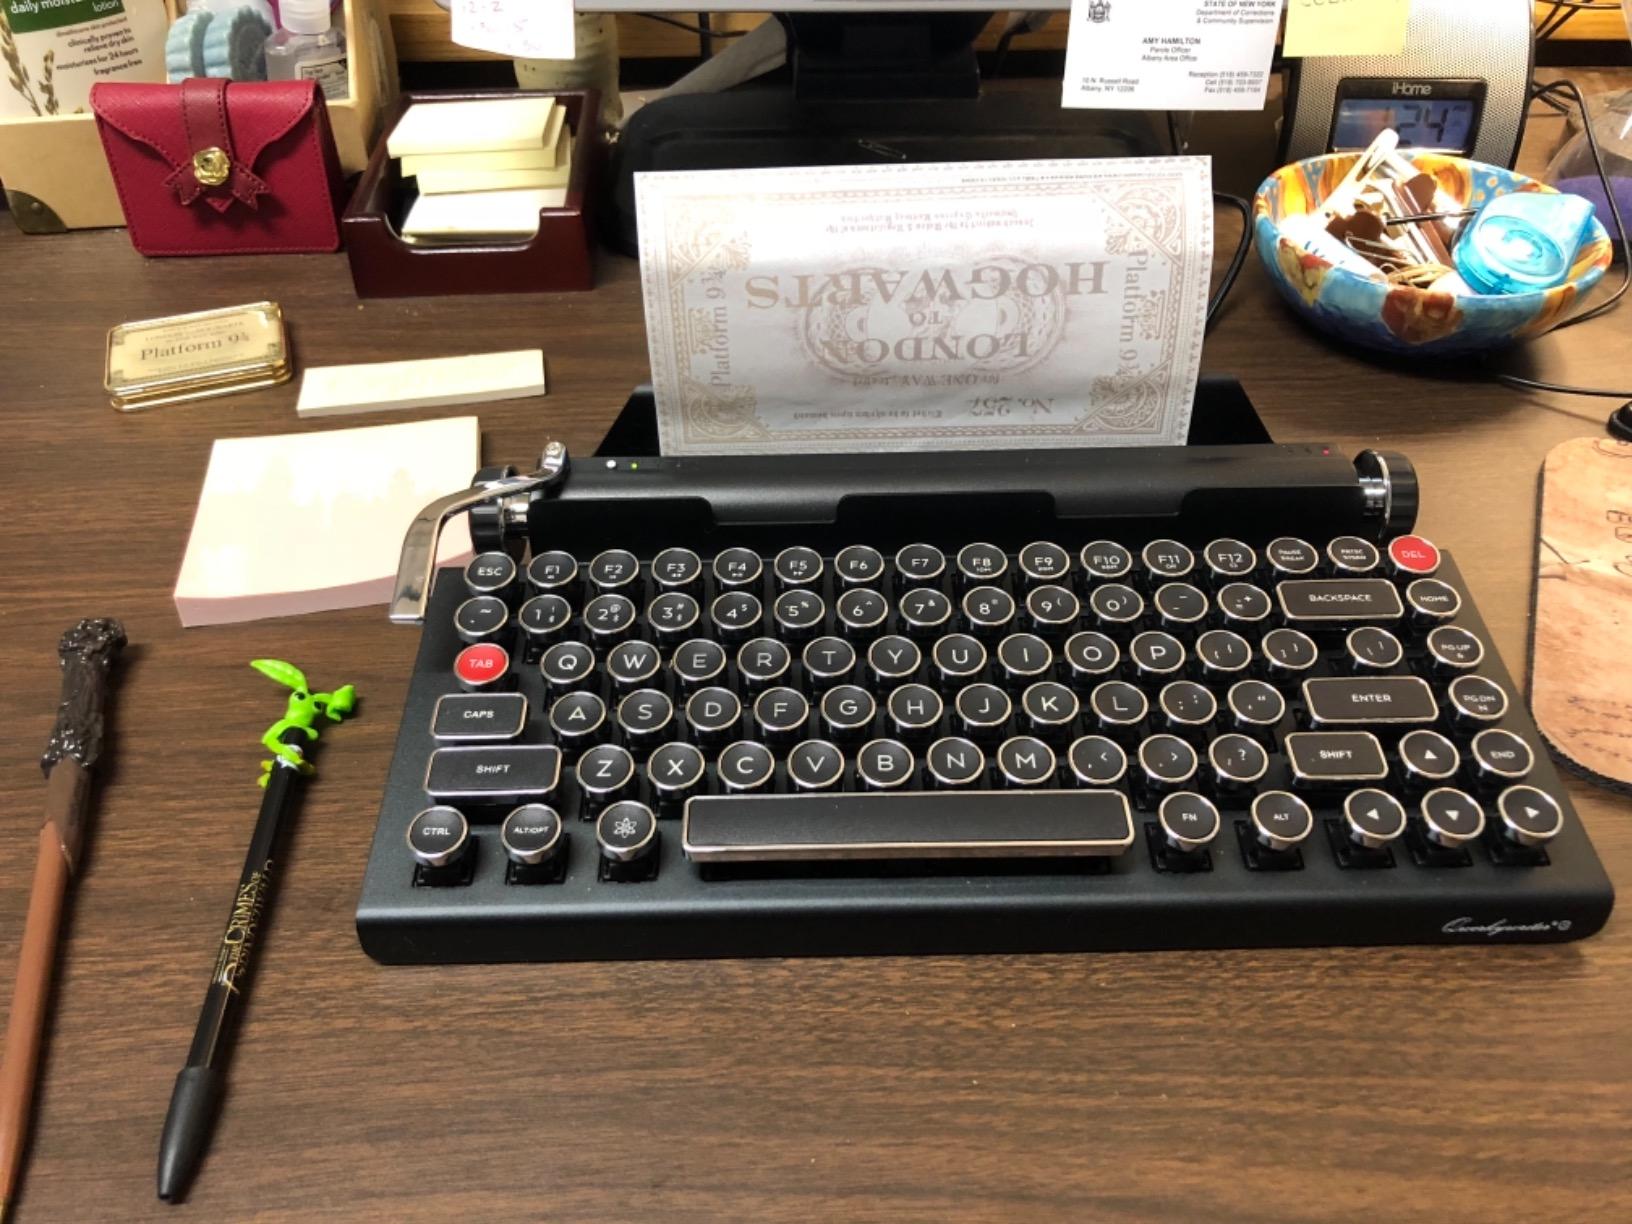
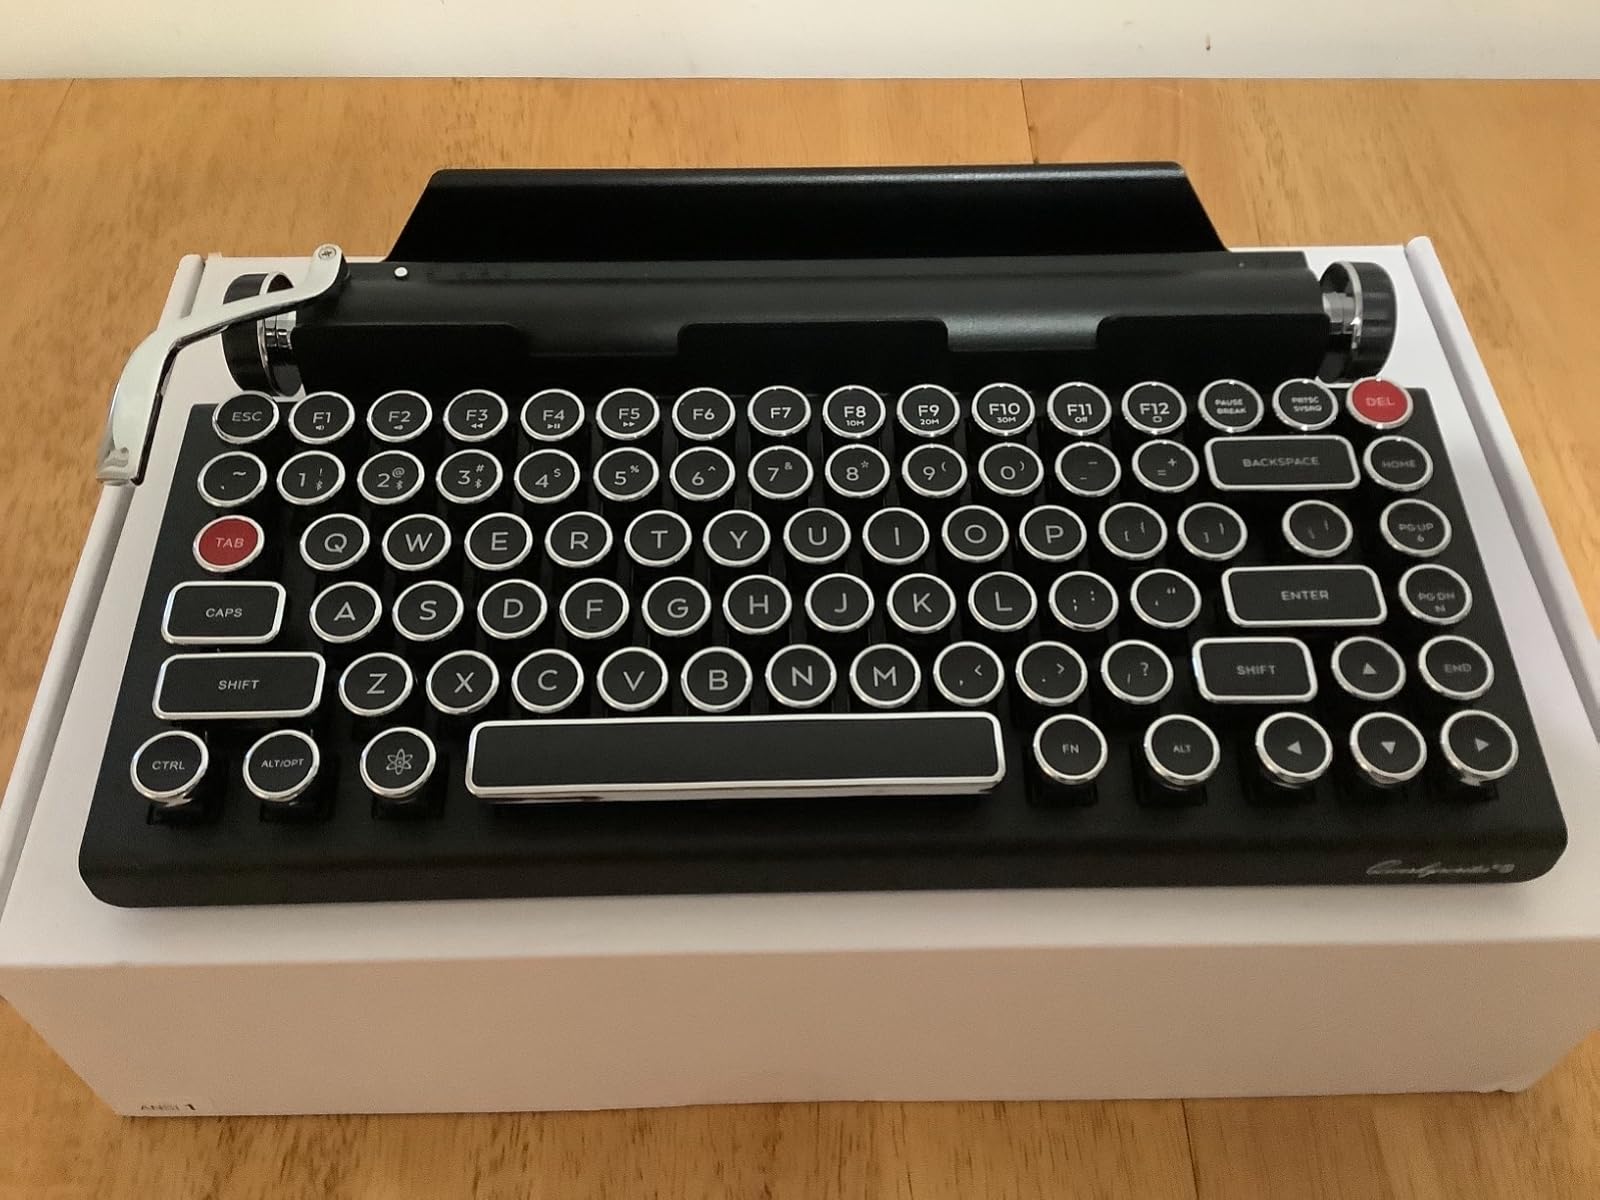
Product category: keyboard
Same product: yes